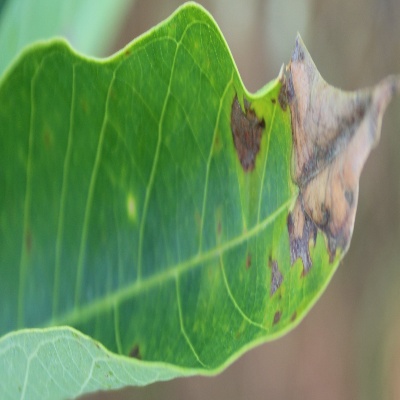
Crop: Cassava
Condition: bacterial blight